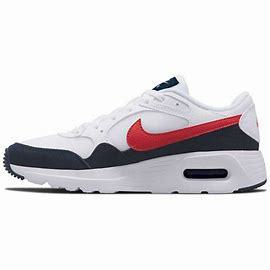
Brand: Nike
Model: Air Max SC